Grand Canyon Railway 29

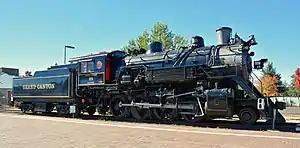
No. 29 on display at the Williams, Arizona Depot, on September 23, 2013

Grand Canyon Railway 29 is an SC-3 class 2-8-0 "Consolidation" type steam locomotive, built by the American Locomotive Company's (ALCO) Pittsburgh Works in May 1906 for the Lake Superior and Ishpeming Railroad (LS&I) in Upper Michigan. The sole member of the LS&I's SC-3 class, it was originally numbered 14, but was renumbered to 29 in 1924. Having gone through two major rebuilds to upgrade its performance, No. 29 served the LS&I in pulling freight and iron ore trains until being retired in 1956.